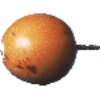
Label: Granadilla 1